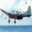
Label: airplane